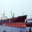
Label: ship